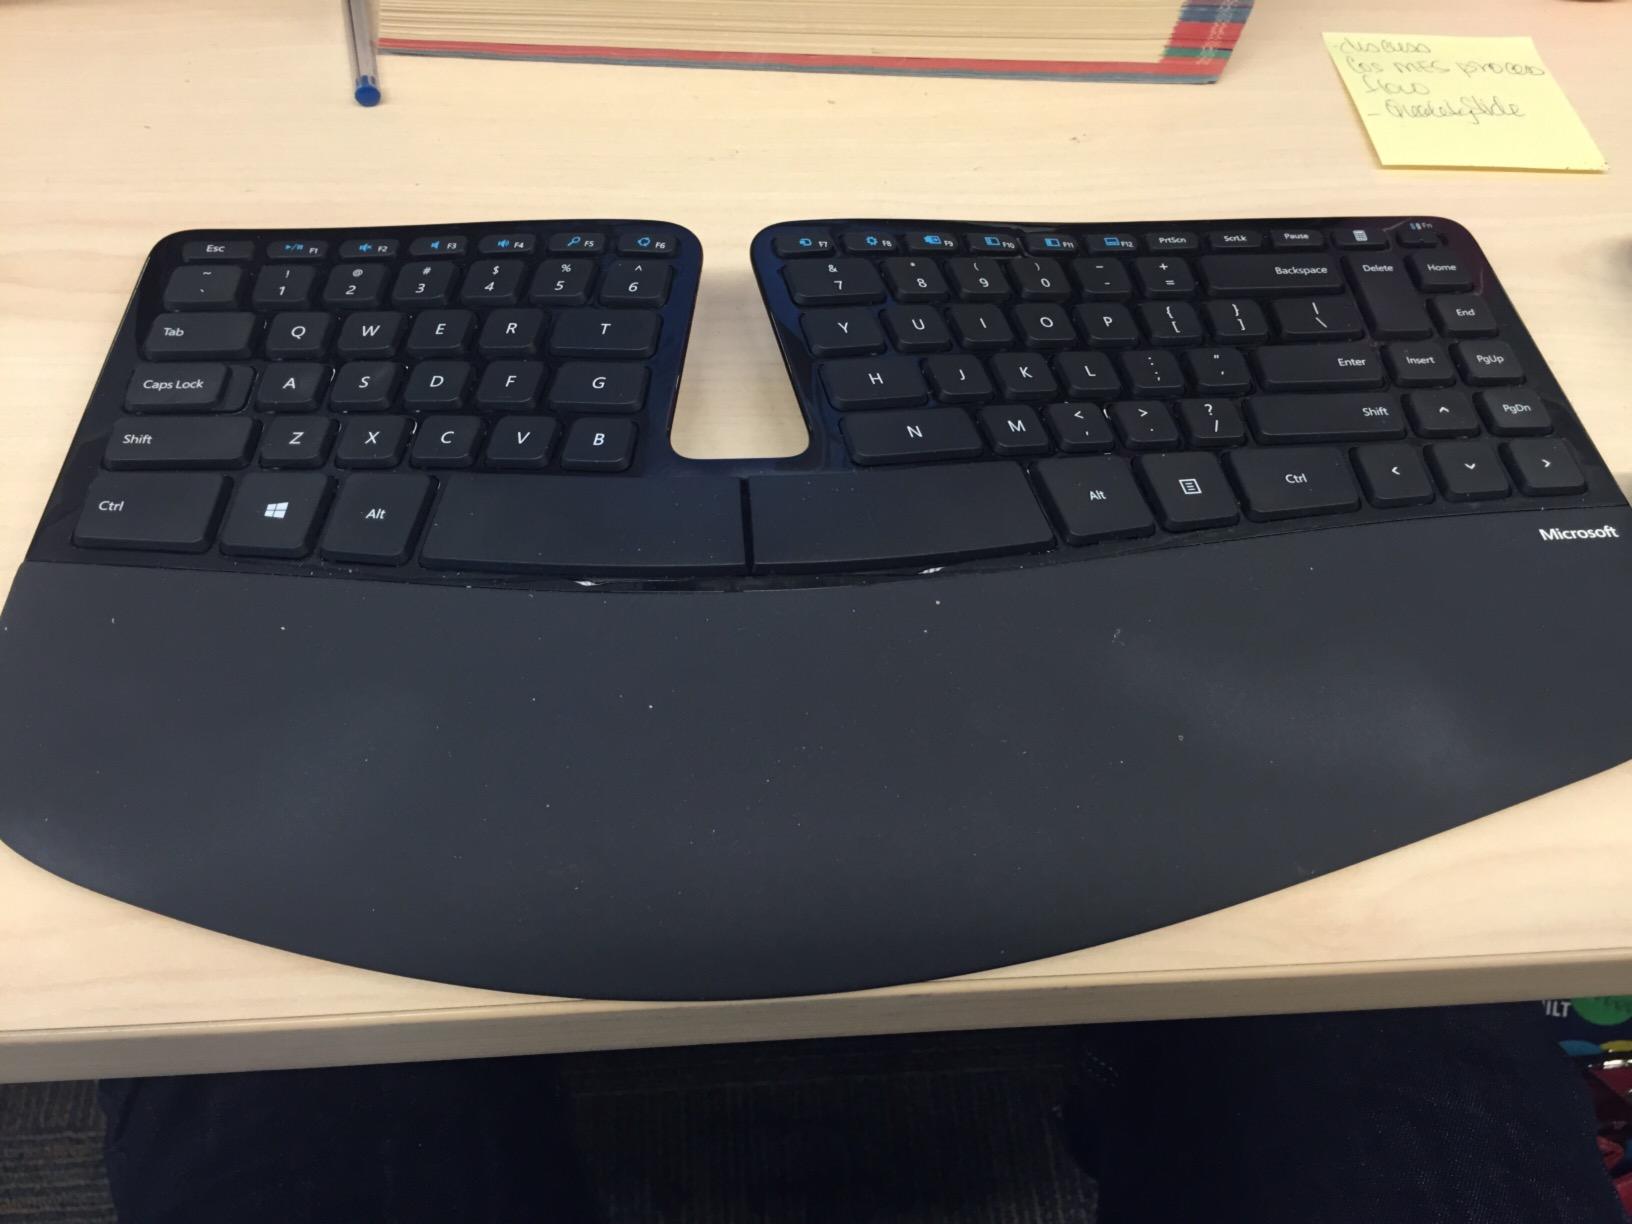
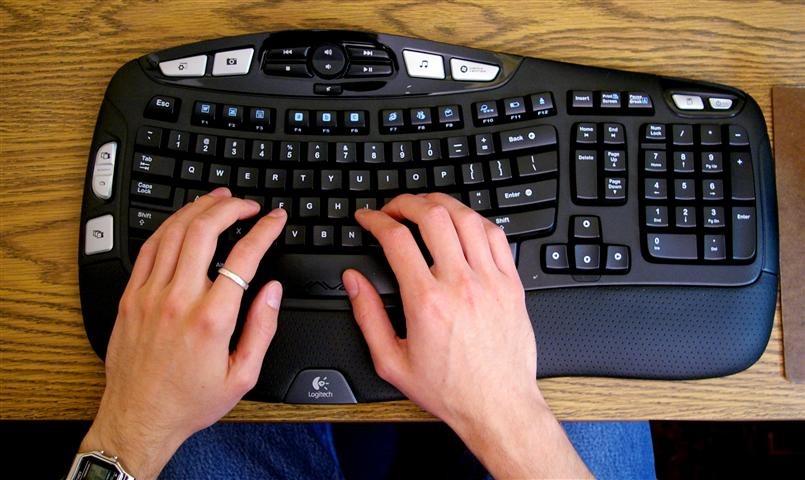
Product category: keyboard
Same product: no